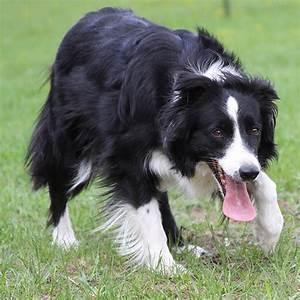
dog